Alejandro Patronelli

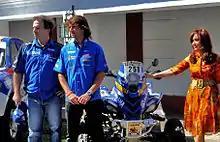
Alejandro (left) with his brother Marcos at the 2010 Dakar Rally

Alejandro Patronelli (born 22 May 1978) is an Argentine rally raid driver (quad), two-times winner the Dakar Rally (quads). Brother of the three-times winner Marcos Patronelli.